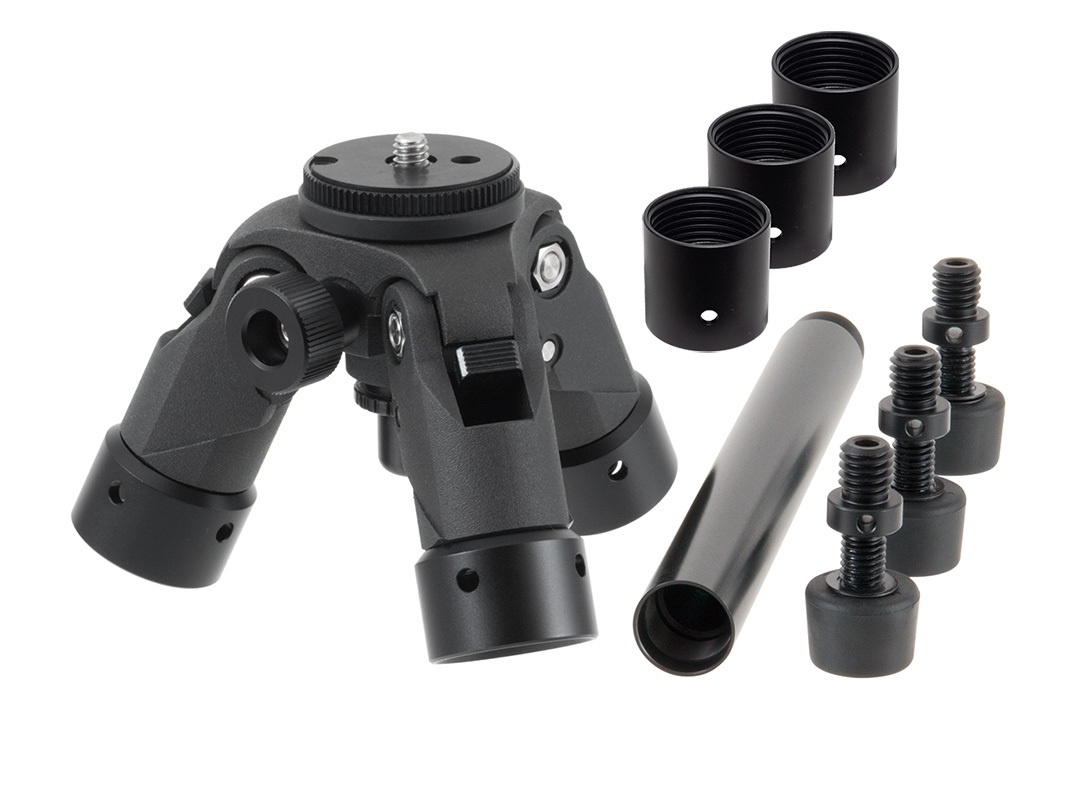
INON UW Tripod Hub
Make Your Own Underwater Tripod The UW Tripod Hub is designed to use INON ”Carbon Telescopic Arm SS/S/M/L” or ”Stick Arm XS-T/SS-T/S-T/M-T” as tripod legs supporting wide range of tripod applications. The UW Tripod Hub is equipped with 1/4 tripod screw to add "UW 3-Way Panhead" or head part of variety of Shoe Base products (*2). Usable as a simple tripod by attaching underwater housing directly. (*2) Compatible Shoe Base products are "Shoe Base 1/4-20UNC" and "Shoe Base M6" as their head part can be separated. Those head parts are available in the market. UW Tripod Hub [Leg mount] Compatibility Stick Arm XS-T/SS-T/S-T/M-T Carbon Telescopic Arm SS/S/M/L UW Tripod Hub [Screw mount] Compatibility (1/4-20UNC screw) UW 3-Way Panhead Tripod Adapter for D Holder Shoe Base 1/4-20UNC Head Shoe Base M6 Head Single Light Holder LF for Tripod Single Light Holder LE for Tripod Tripod Adapter SD Mount Cage for HERO3/3+/4 SD Front Mask STD (with packaged "Mount Adapter") SD Front Mask for HERO5/6/7 (with packaged "Mount Adapter ") SD Mount Base for TG-Tracker (with packaged "Mount Adapter") SD Mount Base UWH1 (with packaged "Mount Adapter") An underwater housing equipped with "1/4-20UNC" tripod screw hole (screw hole depth 5mm or deeper). Three Opening Angles Each leg mount is equipped with a "Lock Lever" to lock leg position at either of [high], [middle] or [low] positions. Each leg can be set to different opening angles to make an elevator column vertical even in uneven or rough sea ground. Friction when opening/closing legs can be adjusted by tightening/loosening fixing bolts on joints. Center Column Type Elevator The center column type elevator consists of two parts. Removing lower elevator enables to put combined camera position down close to the ground when opening angle is set to low position. Remove the Lower Elevator Column You can get lower height. Extra "Lower Elevator" can be jointed on the original Lower Elevator to extend total height at 145mm/5.7in. It is also possible to hang down a camera system by attaching the elevator upside-down for extremely low angle shooting or shooting a subject just underneath of the tripod. 2-Way Ferrule (rubber/spike) Bundled "2-Way Ferrule" offers two configurations either rubber or spike tip. Ferrules are to be screwed on ball-joints on tripod leg edges. Turning rubber parts upwards will have spike tips to accommodate to different circumstances. More Stability with Weight There are several options to enhance stability of the tripod system including hanging a dive weight from the strap hole or jointing a dive weight by using a ball-joint on a tripod leg besides using a stone bag.
Brand: INON
Category: Cameras & Optics > Camera & Optic Accessories > Tripods & Monopods > Underwater Tripods